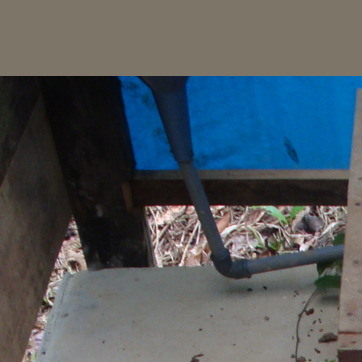
Material: plastic